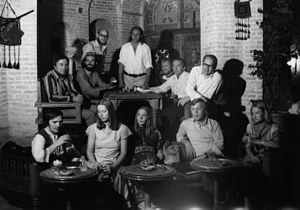
Stimmung, pour six chanteurs et six microphones, est une composition de Karlheinz Stockhausen, écrite en 1968 et commandée par la ville de Cologne pour le Collegium Vocale Köln. Sa durée est variable, du fait d'une certaine liberté laissée aux interprètes, celle des quatre enregistrements actuellement disponibles sur le marché dépasse une heure. Elle porte le numéro 24 dans le catalogue du compositeur. Elle a parfois été qualifiée d'œuvre à la fois sérielle et tonale, bien qu'elle soit en réalité fort éloignée de ce que l'on place habituellement sous ces deux concepts. Elle tire son origine d'une précédente œuvre non terminée, écrite en 1960, intitulée Monophonie.